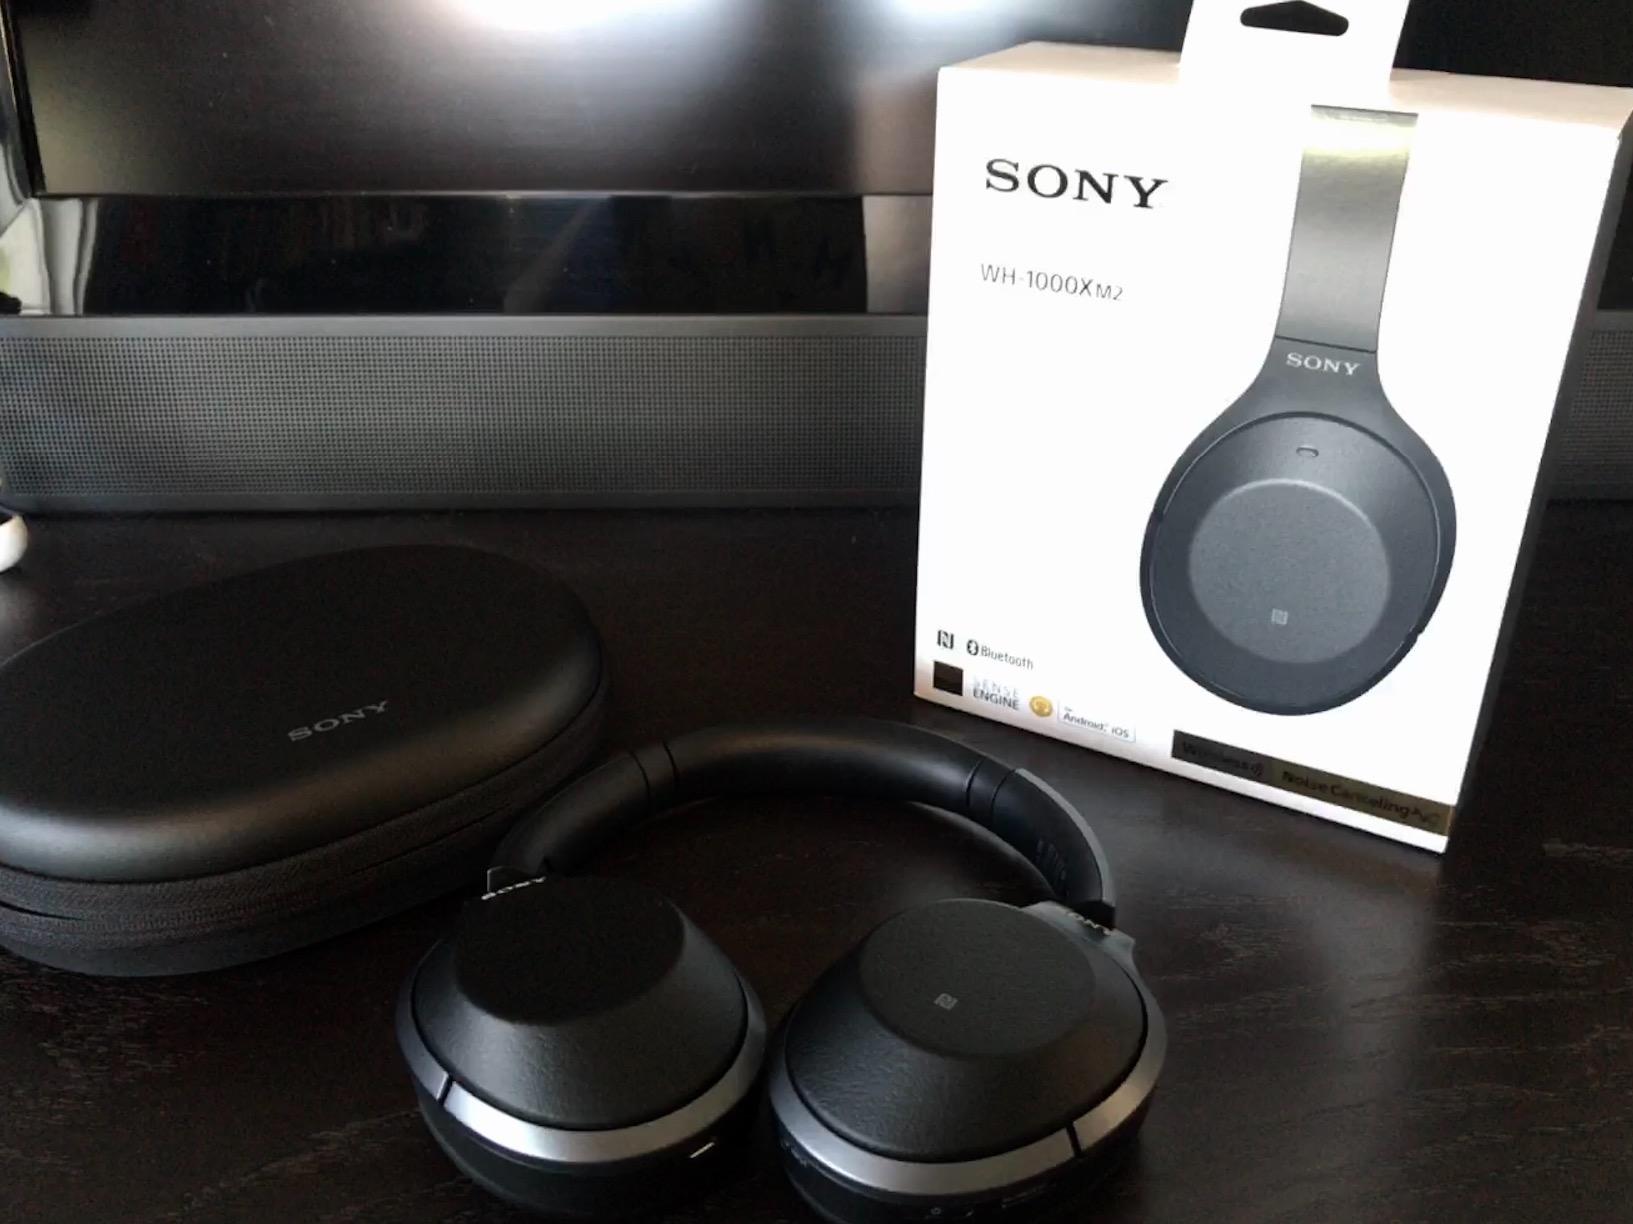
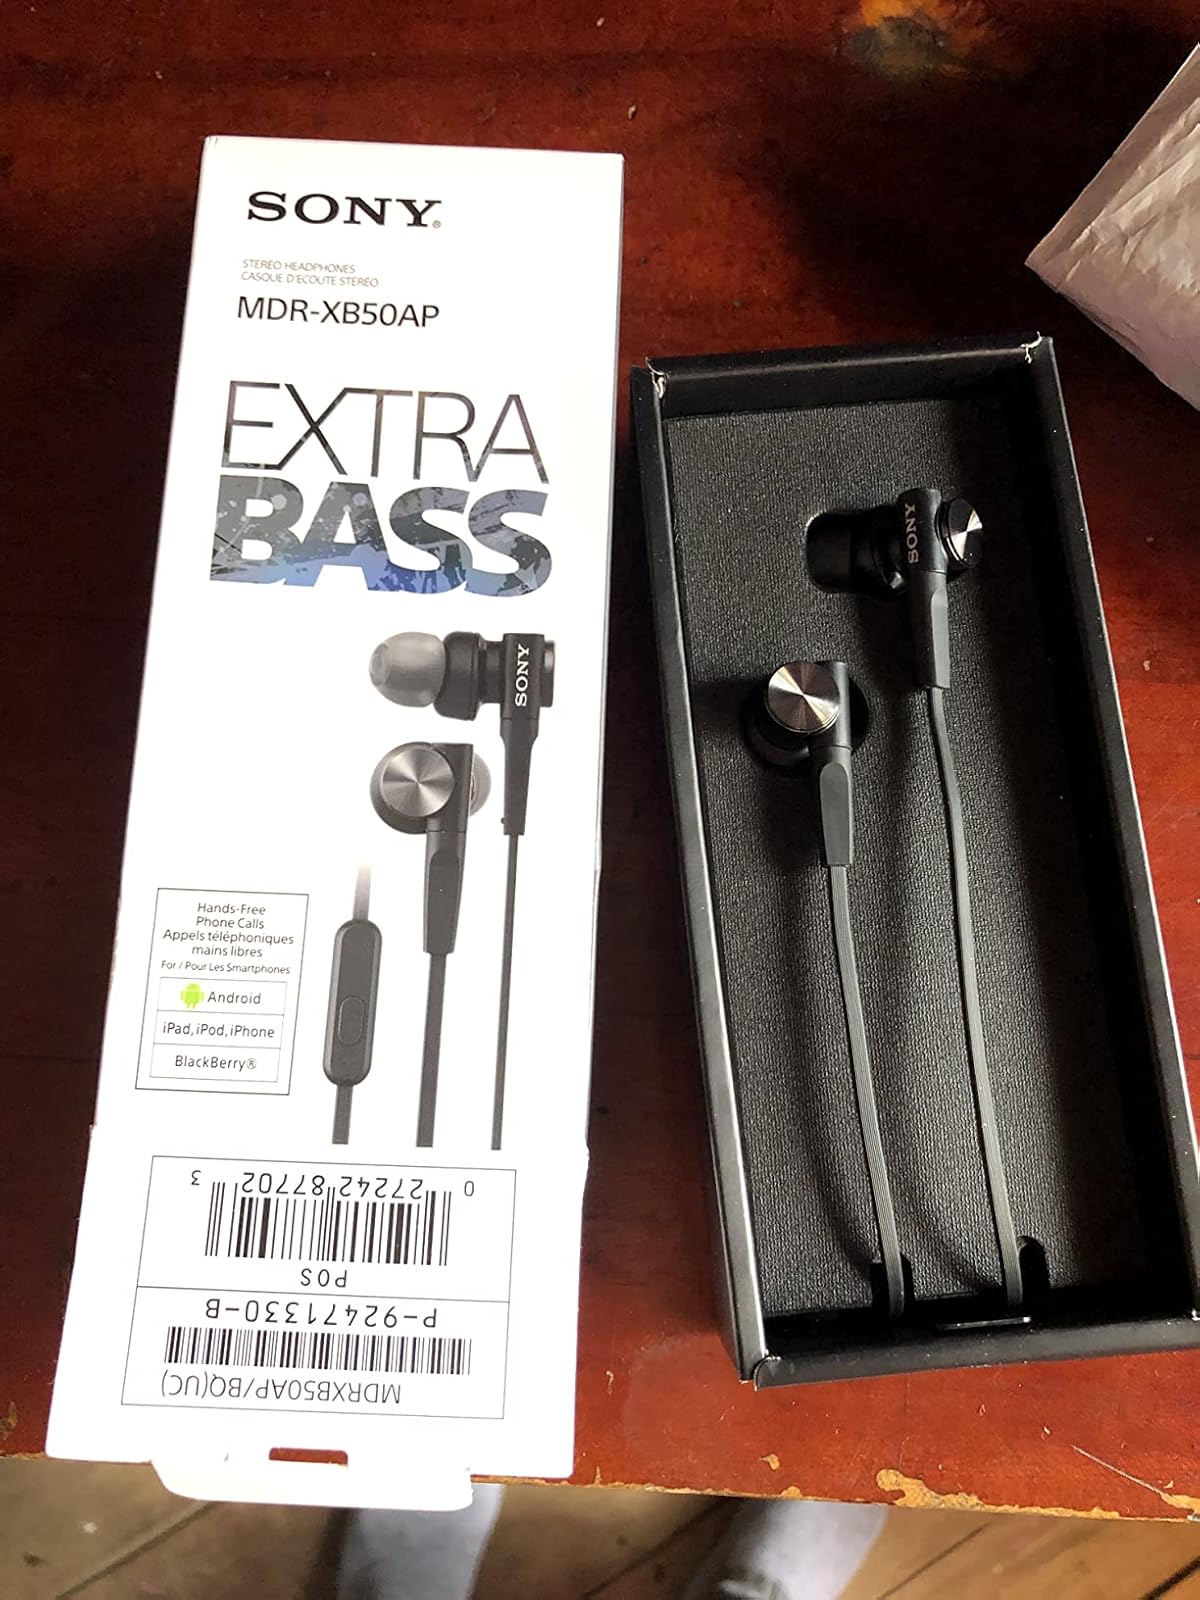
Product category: headphones
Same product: no